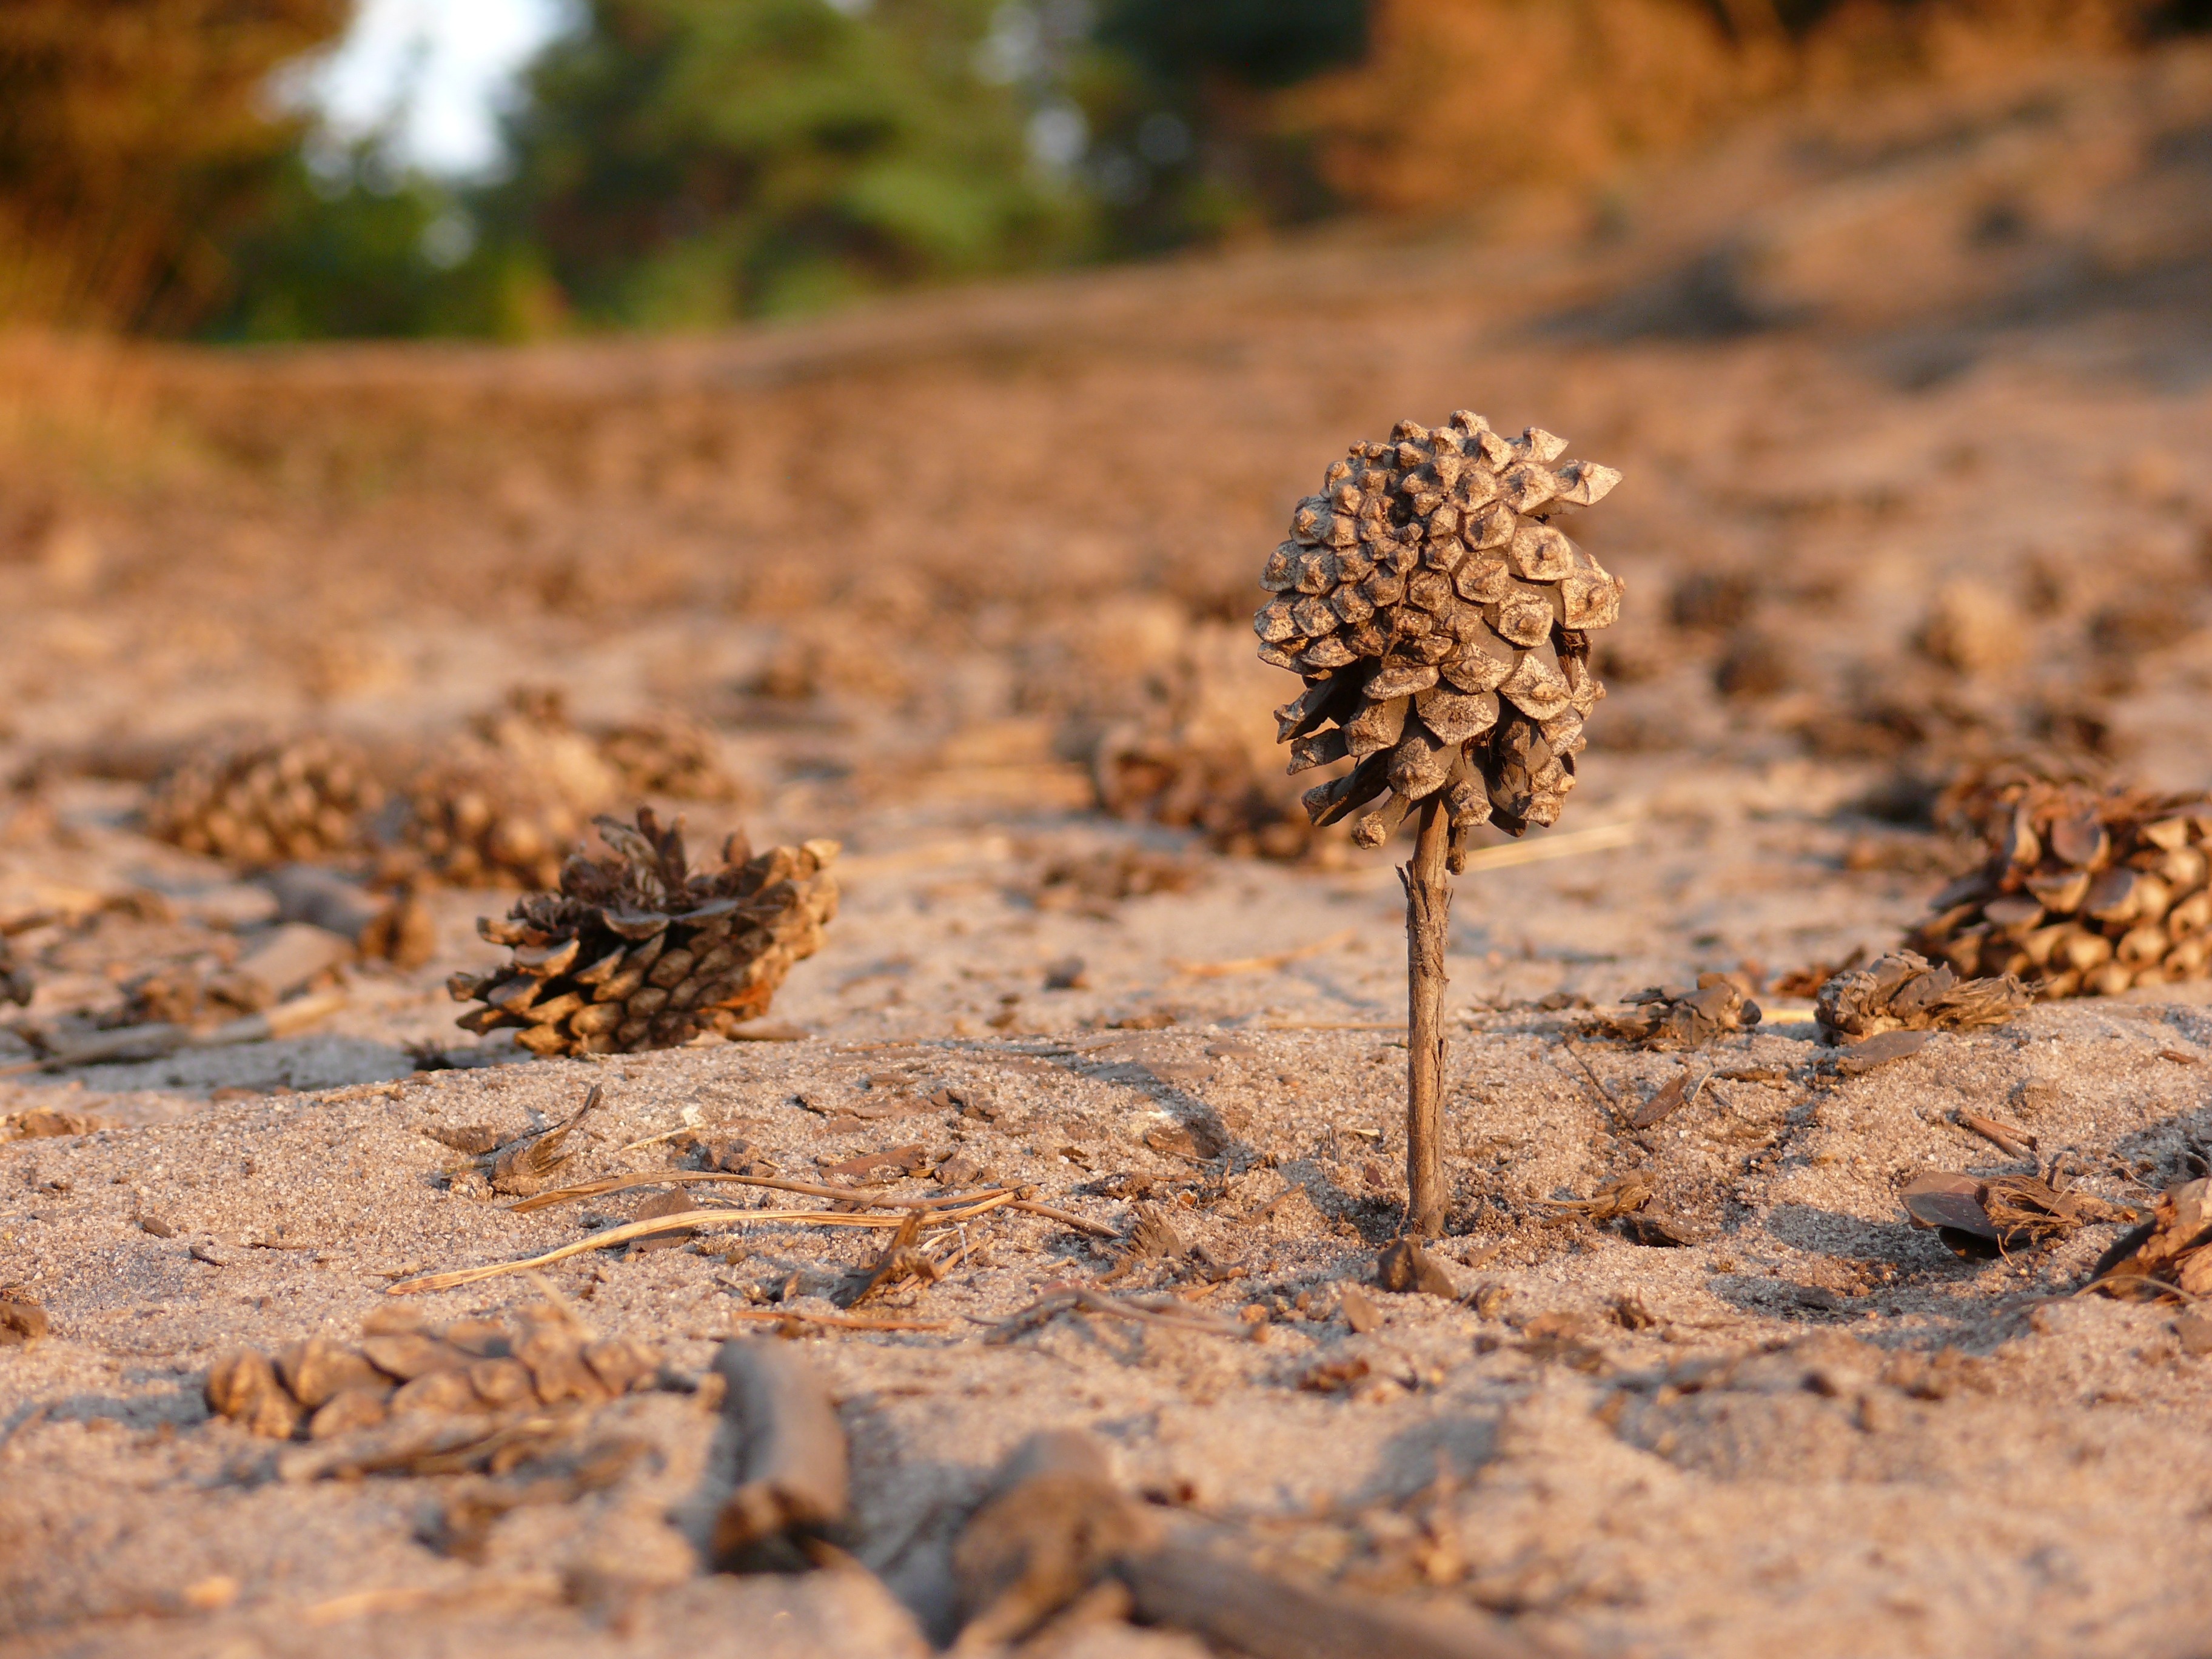
tree, nature, sand, rock, plant, wood, leaf, flower, wildlife, autumn, soil, flora, fauna, close up, collage, heide, pine cones, macro photography, shades of brown, natural environment, grass family